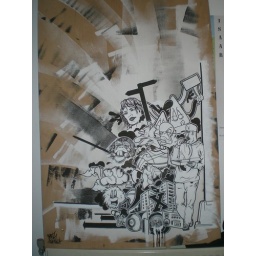
only in black and white